Vicke Schorler

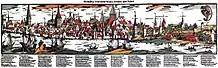
Hans Weigel: Wahrhafftige Contrafactur der alten herrlichen Stat Rostock (with verses by Hans Sachs)

Vicke Schorler (–1625) was a grocer in the German Hanseatic city of Rostock. He created two historically significant works about the city: the "Vicke Schorler scroll", a monumental drawing with the title "Wahrhaftige Abcontrafactur der hochloblichen und weitberuhmten alten See- und Hensestadt Rostock" (approximately "True depiction of the highly praiseworthy and widely famous old sea port and Hanseatic city of Rostock") (1578–1586), and the "Rostock Chronicle" (1583–1625).